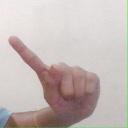
अक्षर: ए